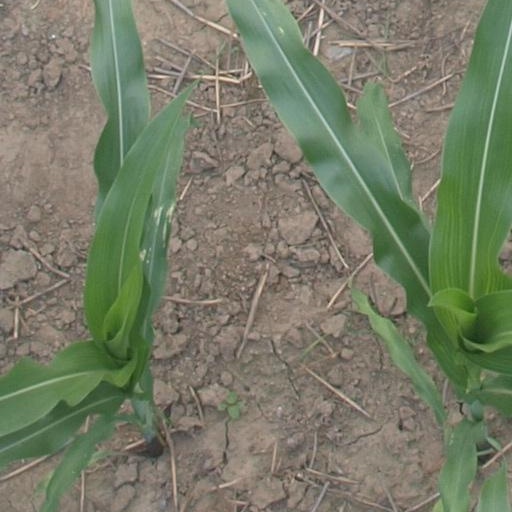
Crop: maize; corn